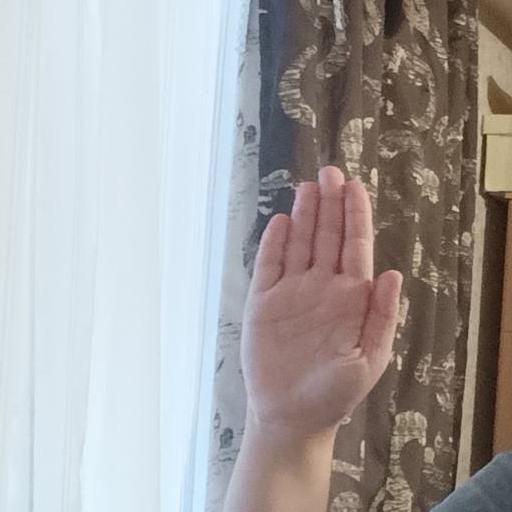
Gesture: stop